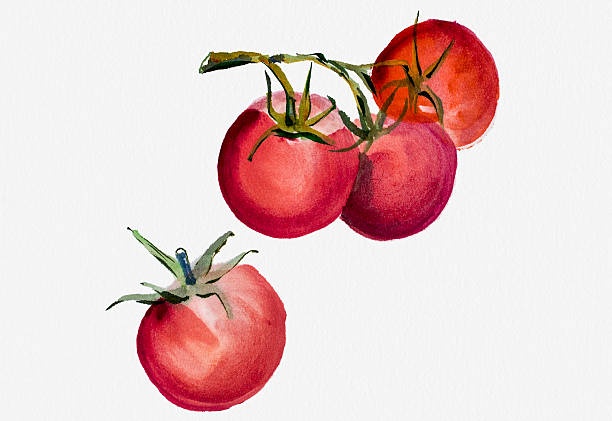
Label: tomato